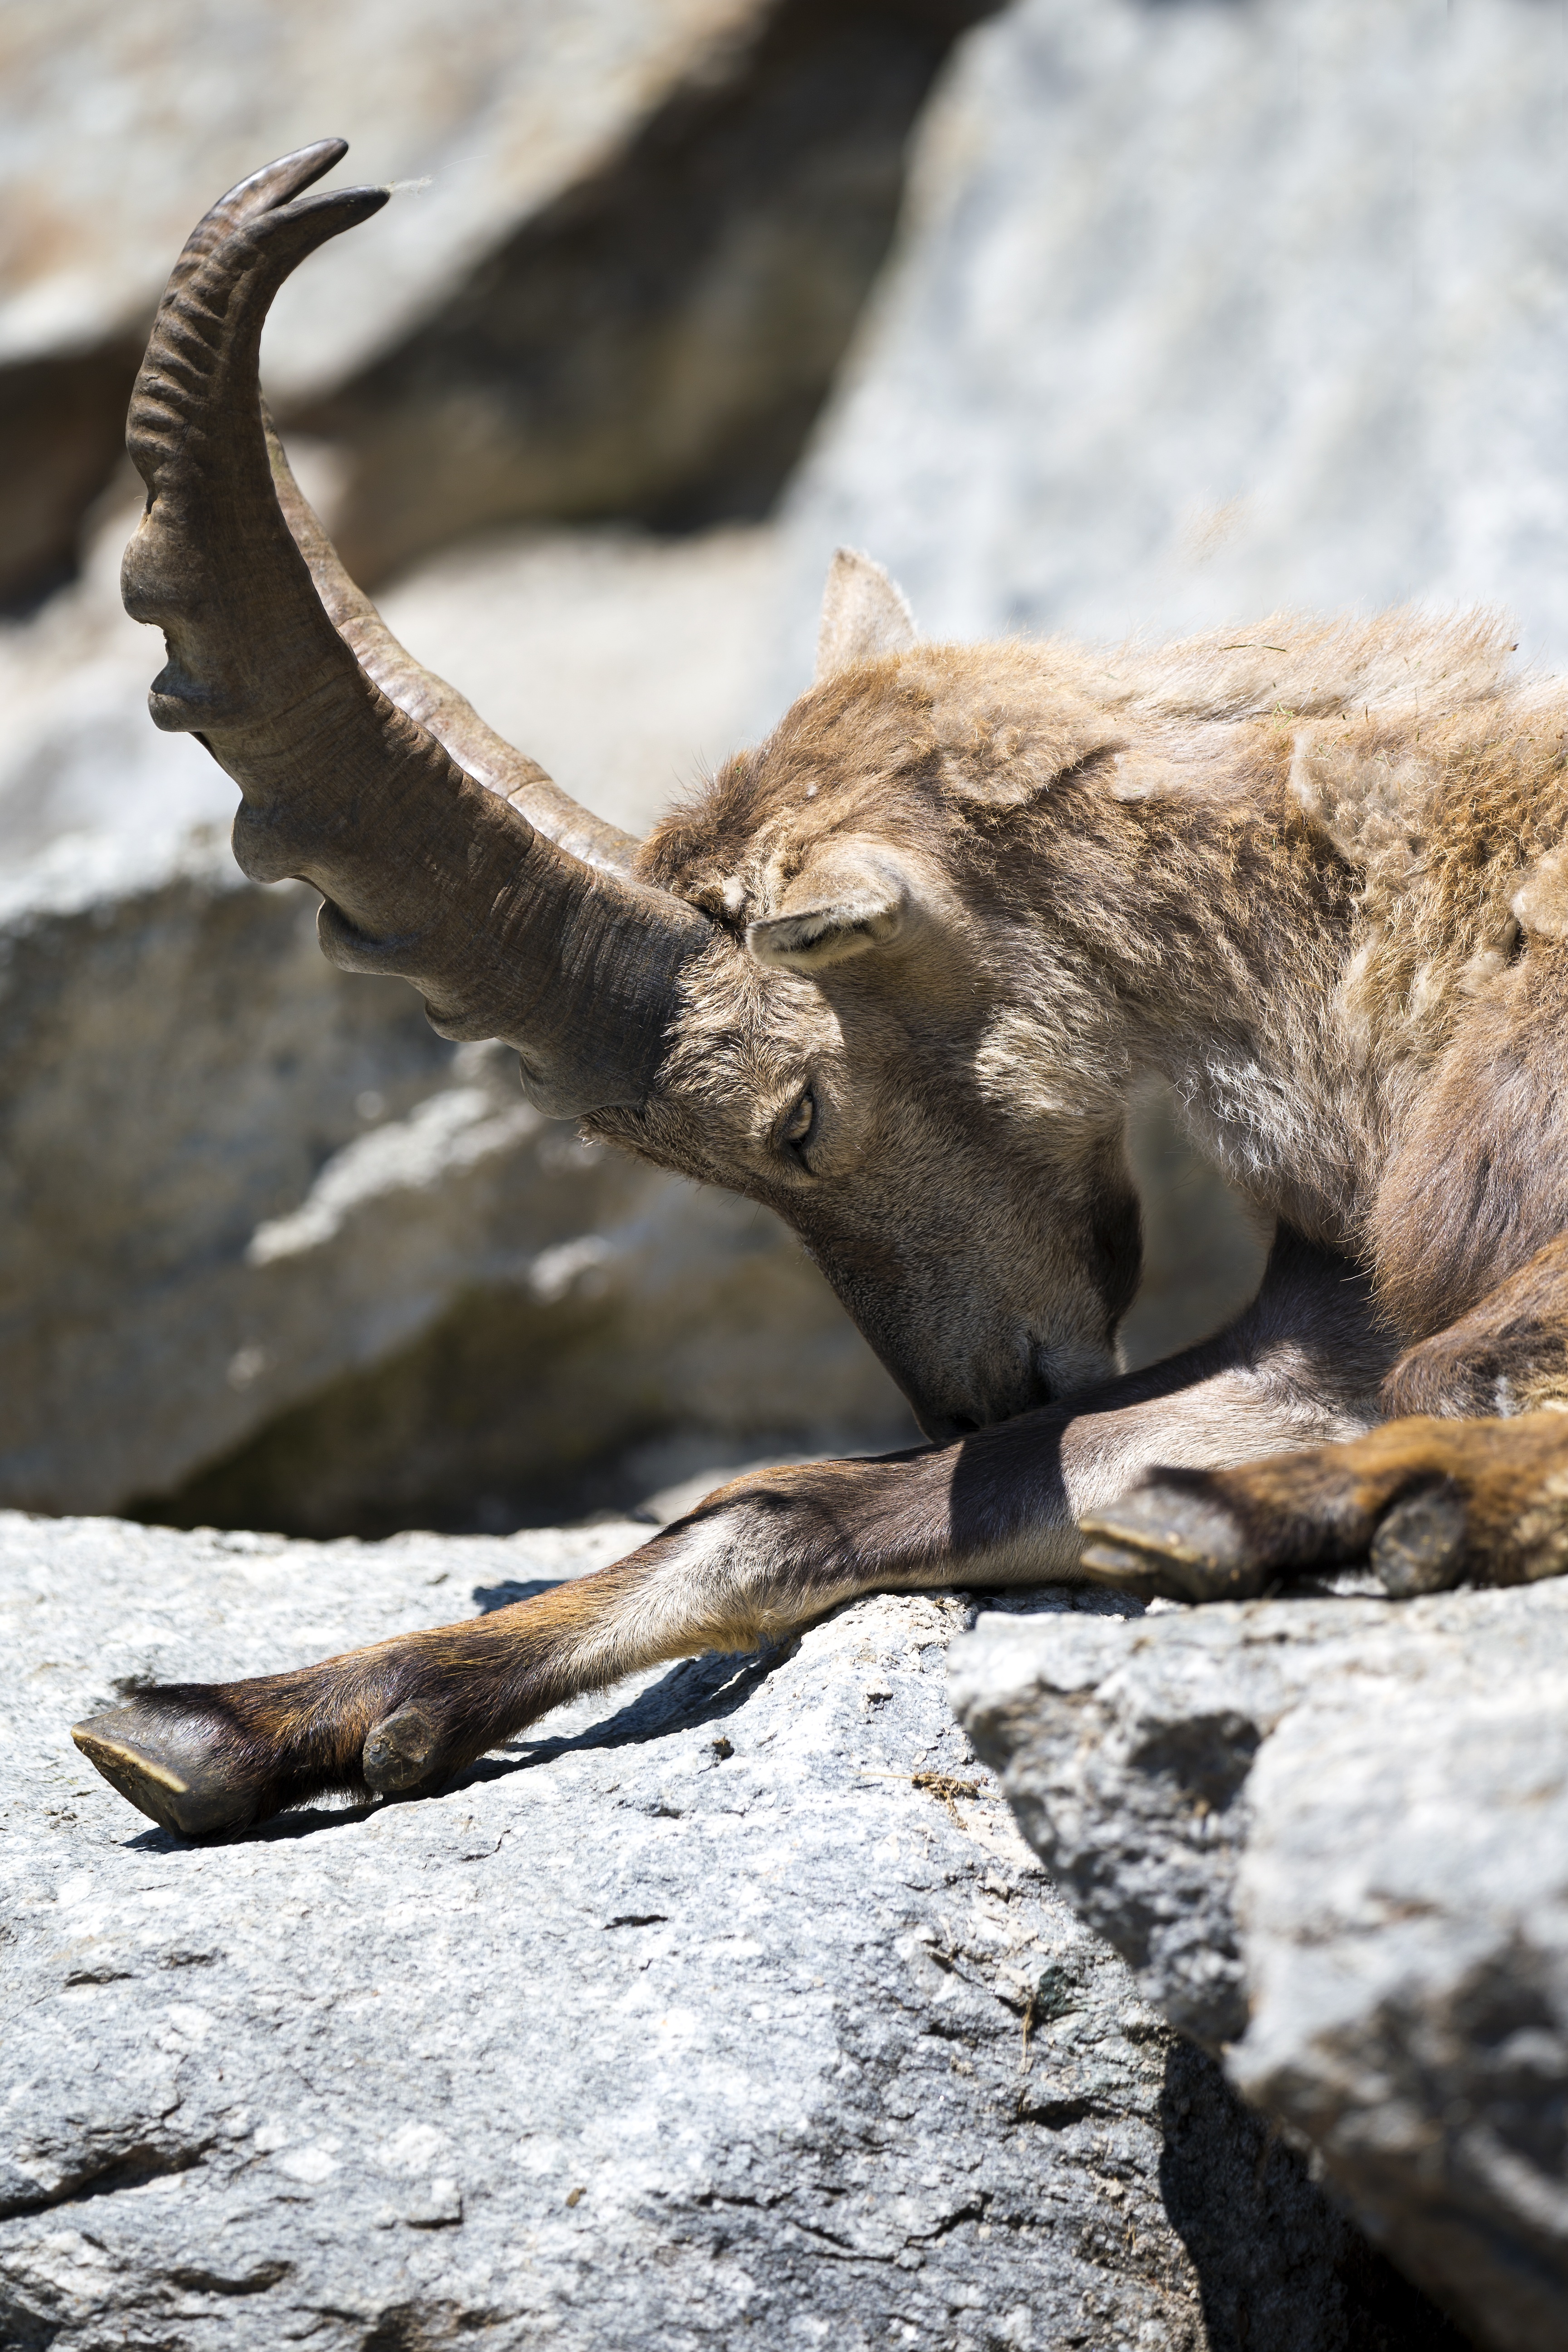
wildlife, zoo, horn, mammal, fauna, close up, fur coat, european gemse falling asleep, relaxed position, large antler horn